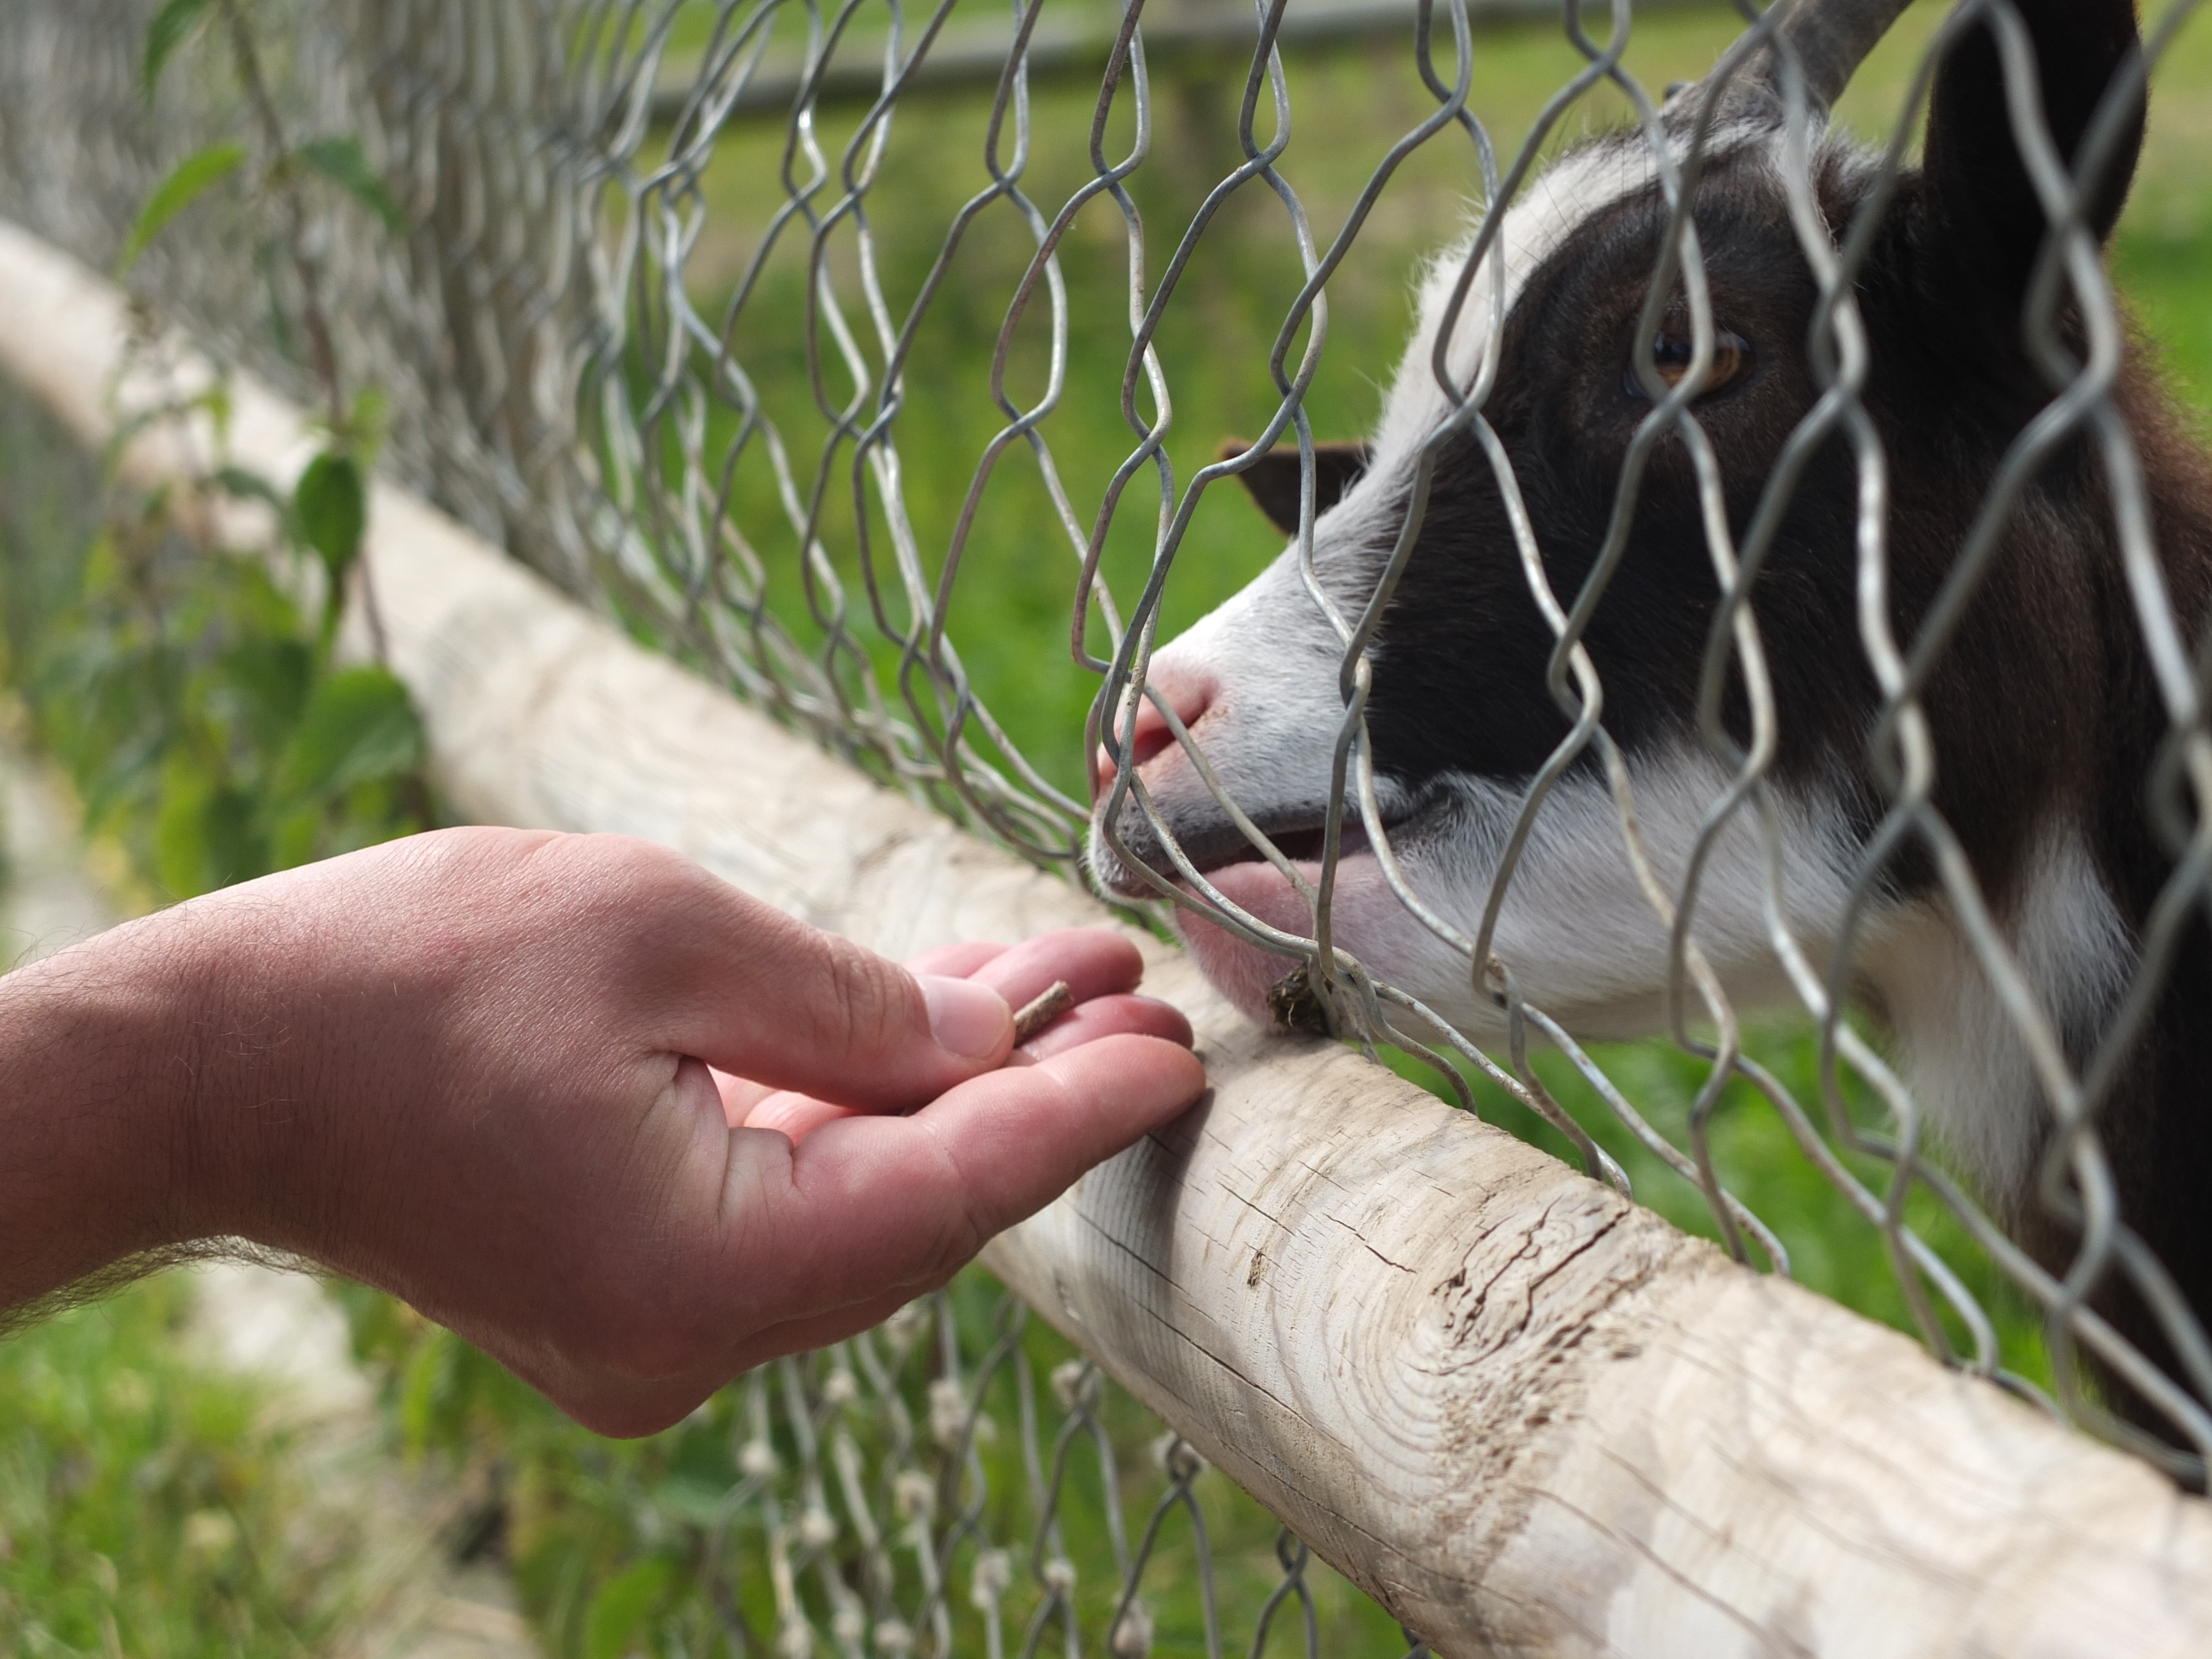
hand, nature, fence, flower, dog, animal, feed, zoo, sad, stall, head, grid, breeding, bock, capricorn, petting zoo, dog like mammal